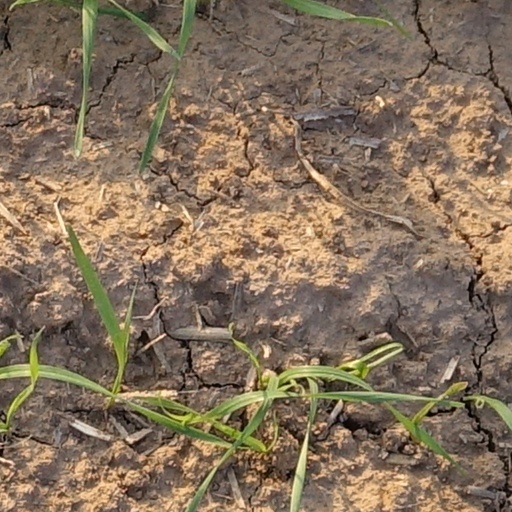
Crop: wheat